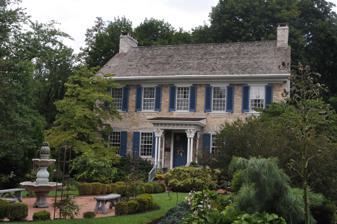
Building: Benjamin Blythe Homestead
Country: United States of America
Year built: 1798
Historic house in Pennsylvania, United States United States historic place Benjamin Blythe Homestead U.S. National Register of Historic Places Show map of Pennsylvania Show map of the United States Location 217 Means Hollow Road, Shippensburg, Pennsylvania Coordinates 40°2′3″N 77°30′43″W / 40.03417°N 77.51194°W / 40.03417; -77.51194 Area 3 acres (1.2 ha) Architectural style Georgian NRHP reference No. 77001160 Added to NRHP September 15, 1977 Benjamin Blythe Homestead , also known as Hazel Glen and Blythstead, is a historic home located at Shippensburg in Cumberland County, Pennsylvania , United States. It was built before 1798, and is a two-story, limestone house in the Georgian style, with a rear kitchen ell.  Also on the property is a contemporary limestone barn measuring 37 by 80 feet (11 by 24 m).  Benjamin Blythe was one of the first 15 settlers of the Shippensburg area. It was listed on the National Register of Historic Places in 1977. References